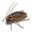
Label: cockroach